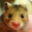
Label: hamster